Alex Bogomolov Jr.

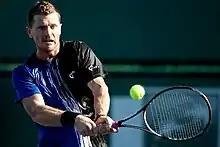
Bogomolov in 2011

Aleksandr Aleksandrovich Bogomolov Jr. (born April 23, 1983), nicknamed Bogie, is a Russian-American retired professional tennis player.